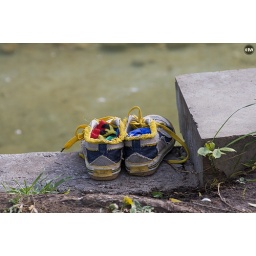
Kids play in the river and they shoes waiting...